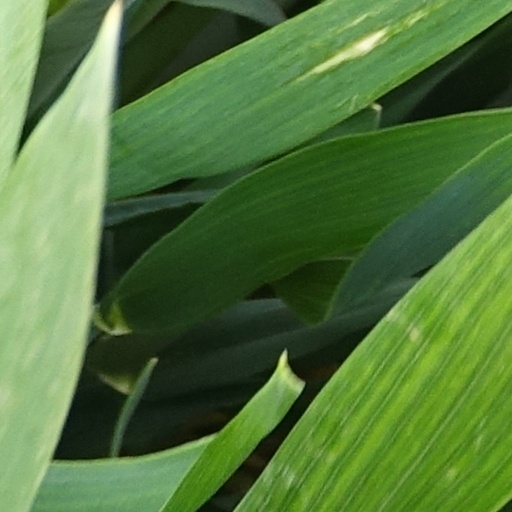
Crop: wheat